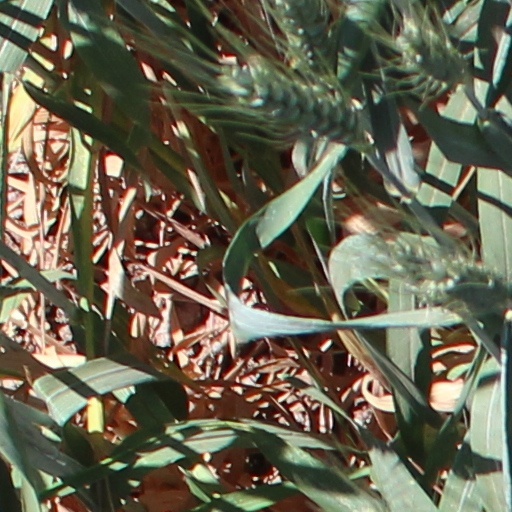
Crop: wheat